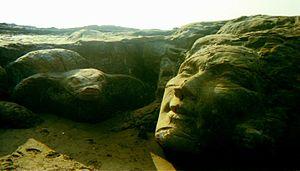
Vagator est un village de l'État de Goa en Inde, surtout connu pour son bord de mer appelé Vagator Beach.